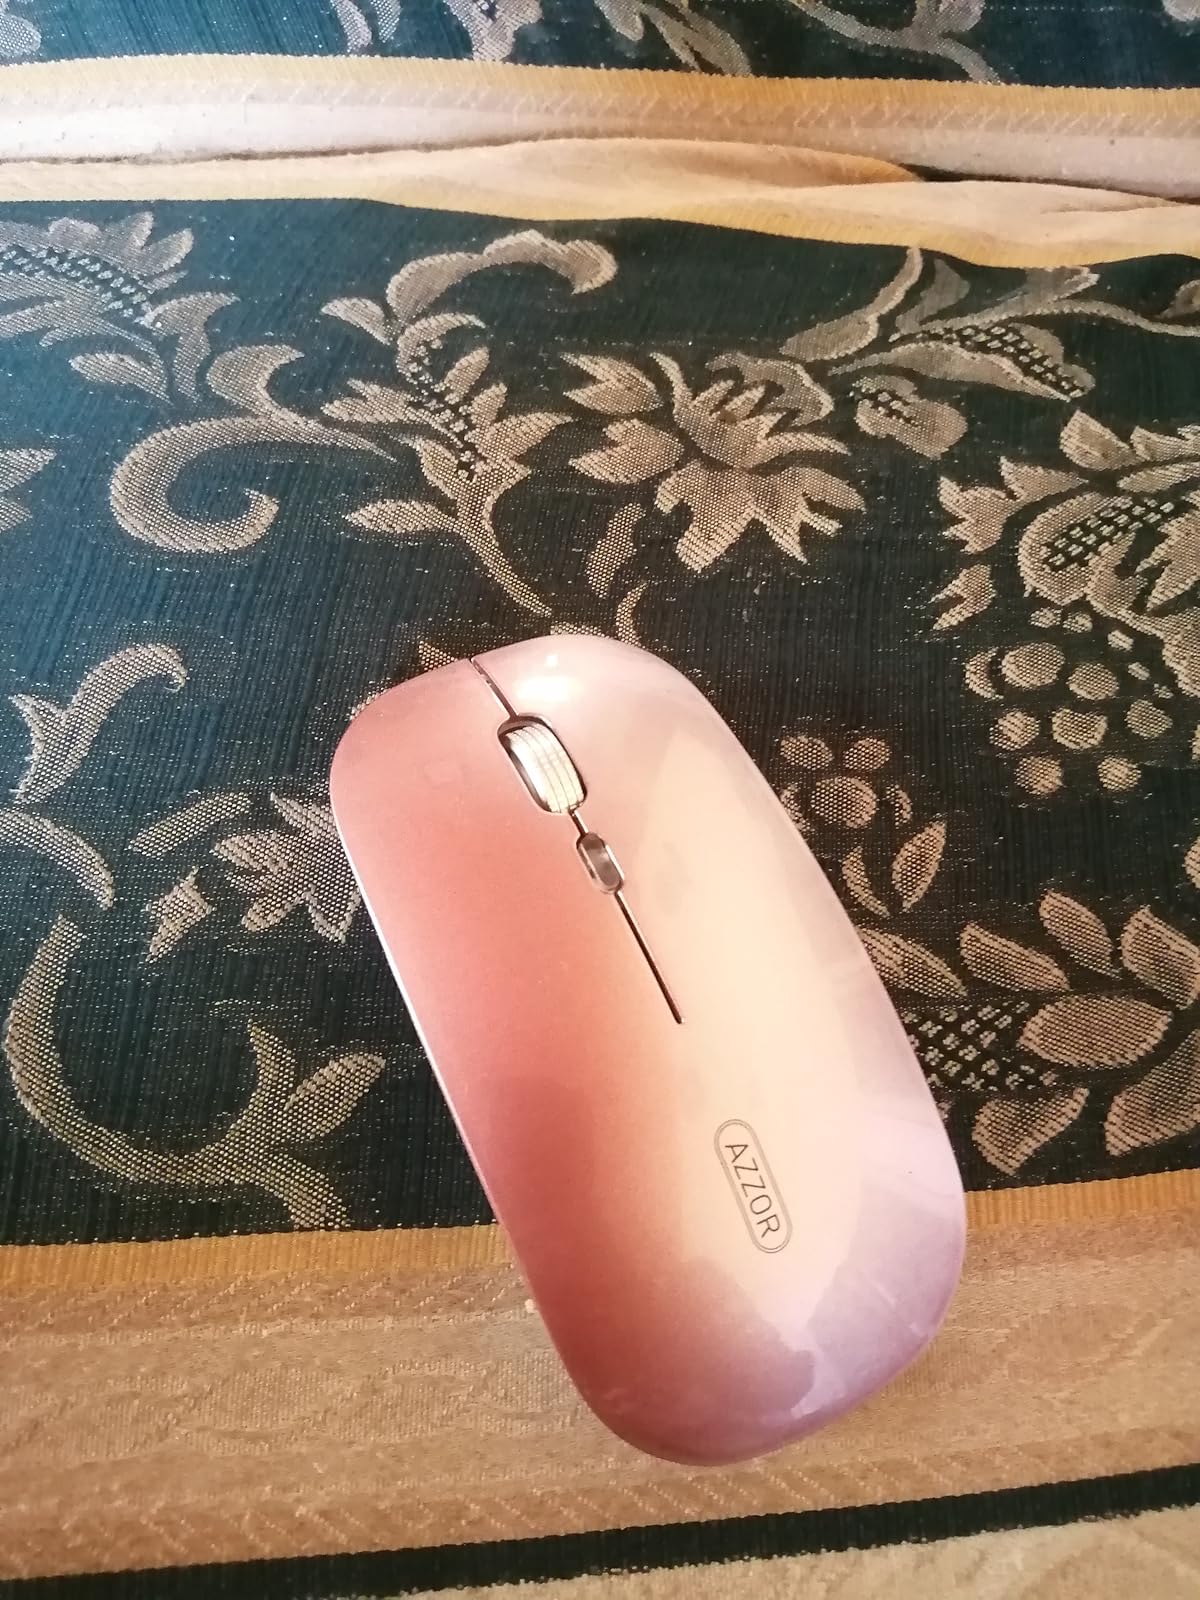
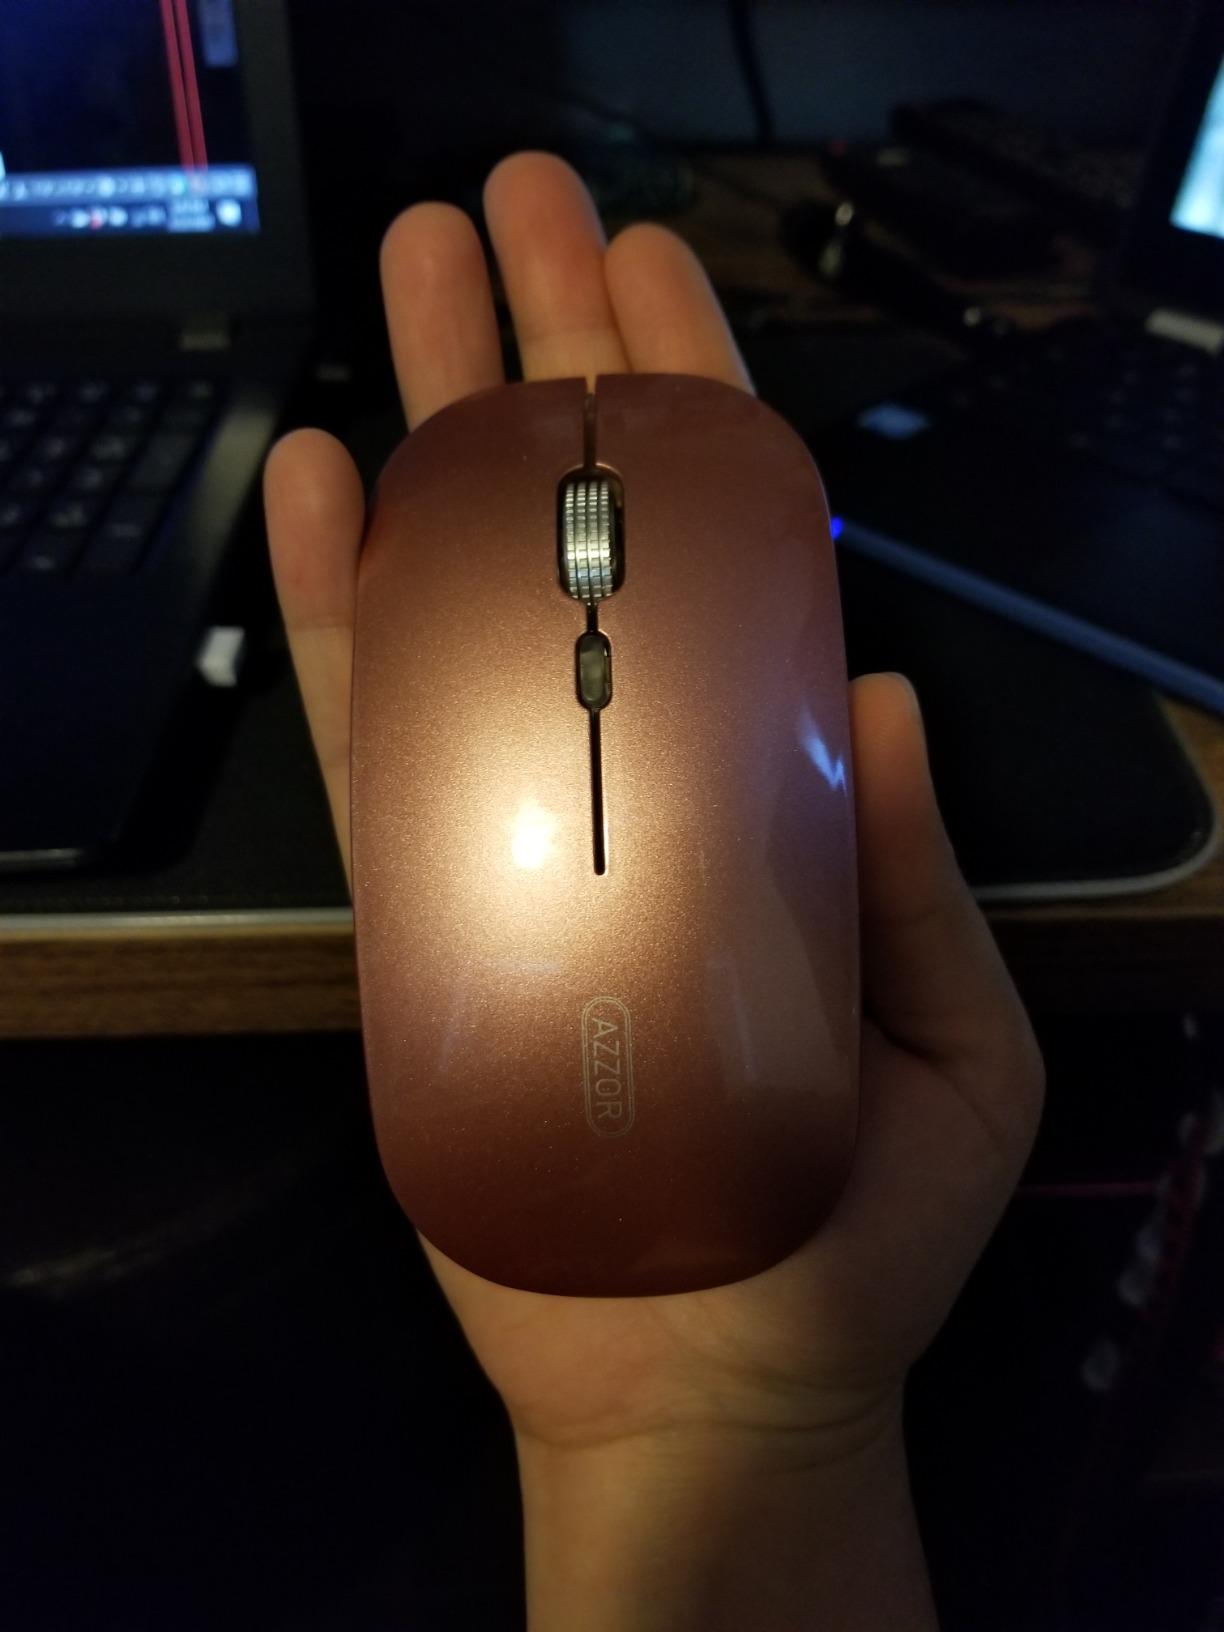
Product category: mouse
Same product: yes